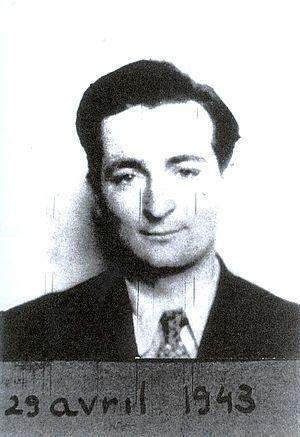
Photo prise par la Gestapo lors de son arrestation - Transmise par la police dans la France entière
Jean Ayral, dit Robert Gautier, alias Guérin - Robert Harrow - Pal - Gedeon - Ceden, né le 30 décembre 1921, mort le 21 août 1944, est un officier des Forces Françaises Libres, Compagnon de l'Ordre de la Libération, Chevalier de la Légion d'honneur, Croix de guerre 1939-1945 Military Cross 1939-1945, Atlantic Star.